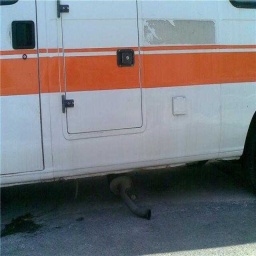
Label: ambulance